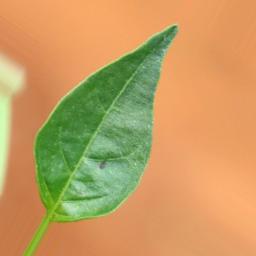
Label: healthy